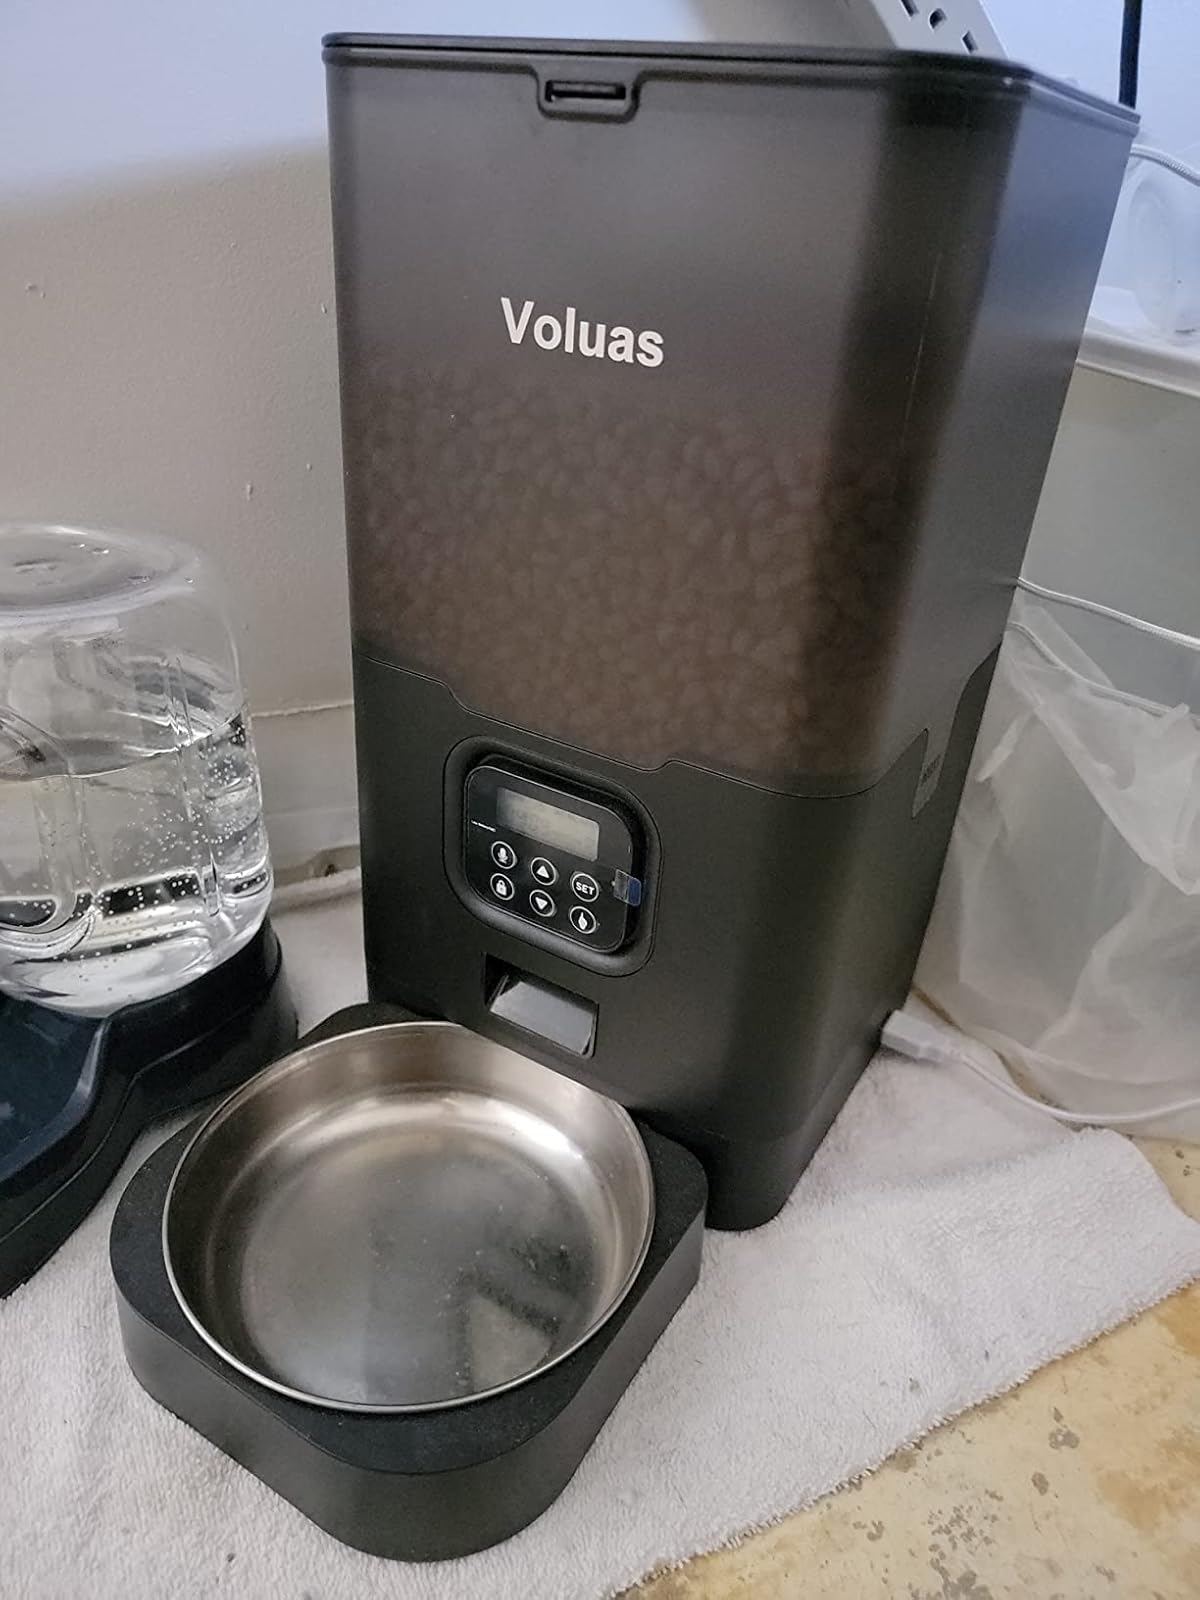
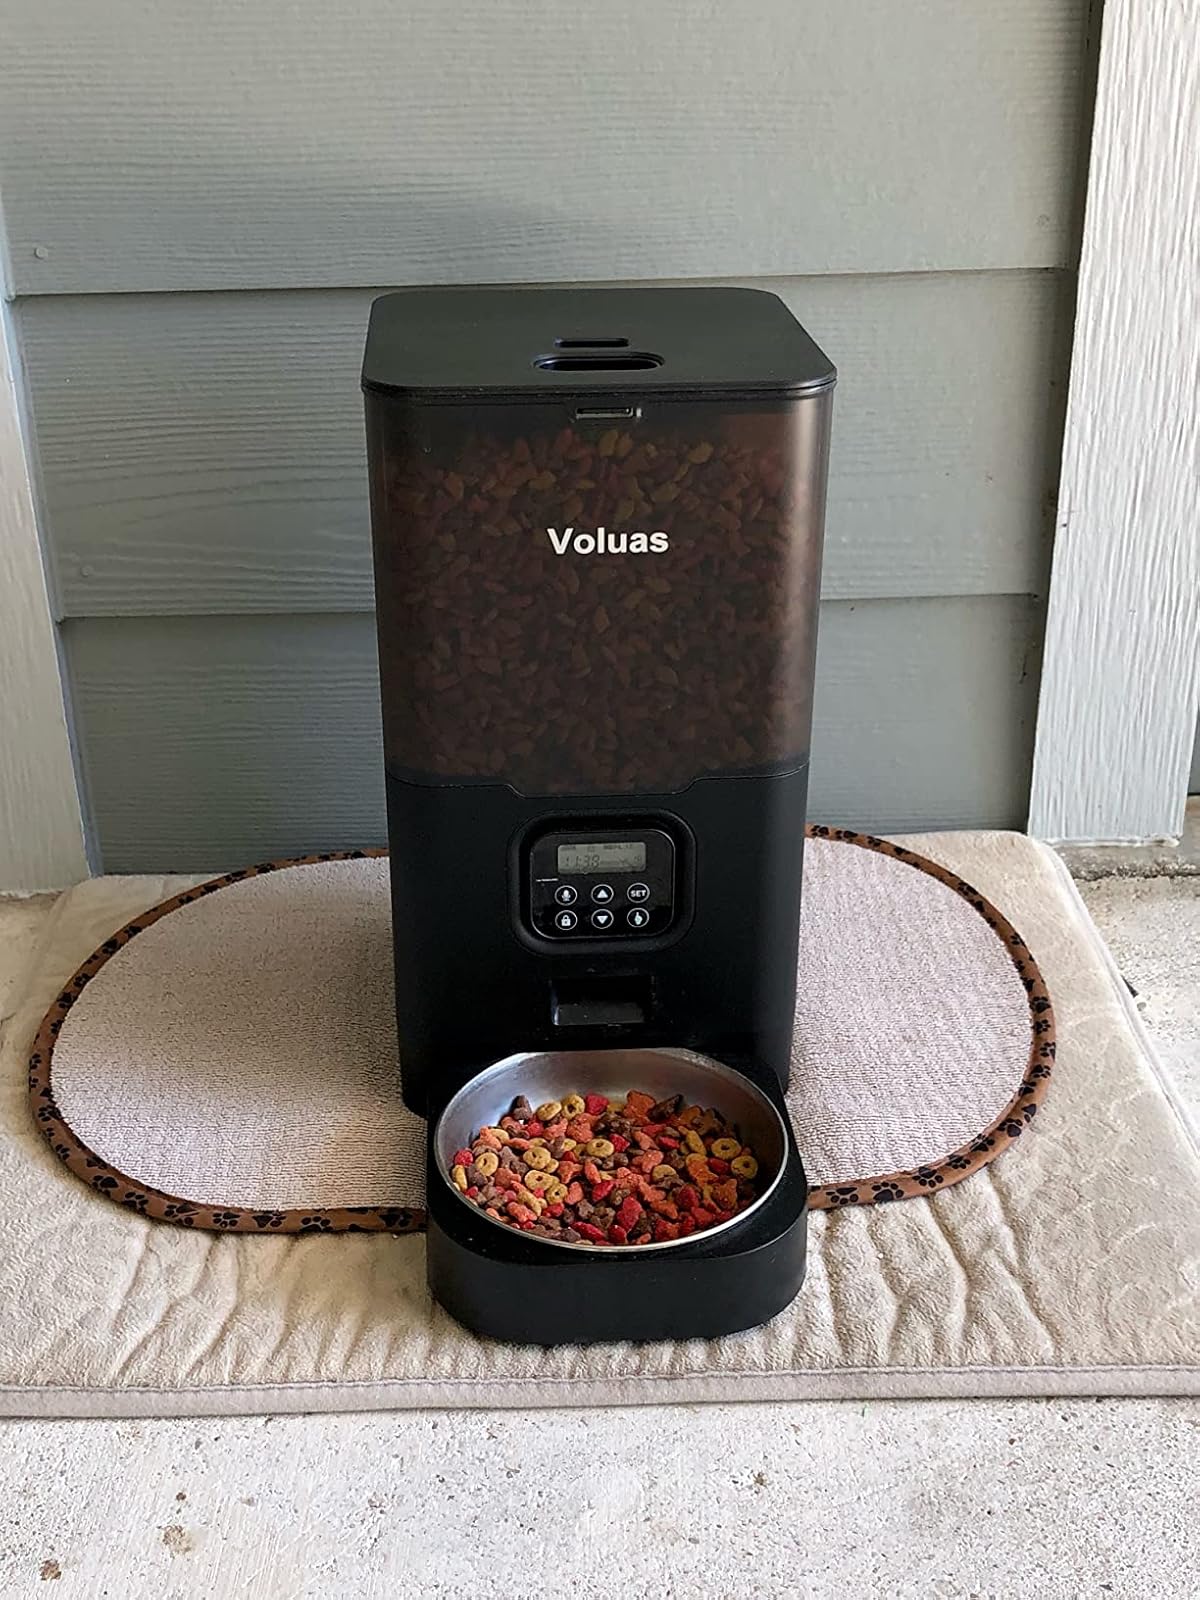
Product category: items_feeder
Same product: yes